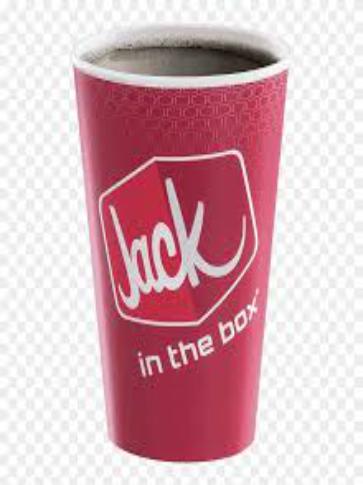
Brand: jack in the box
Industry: Food